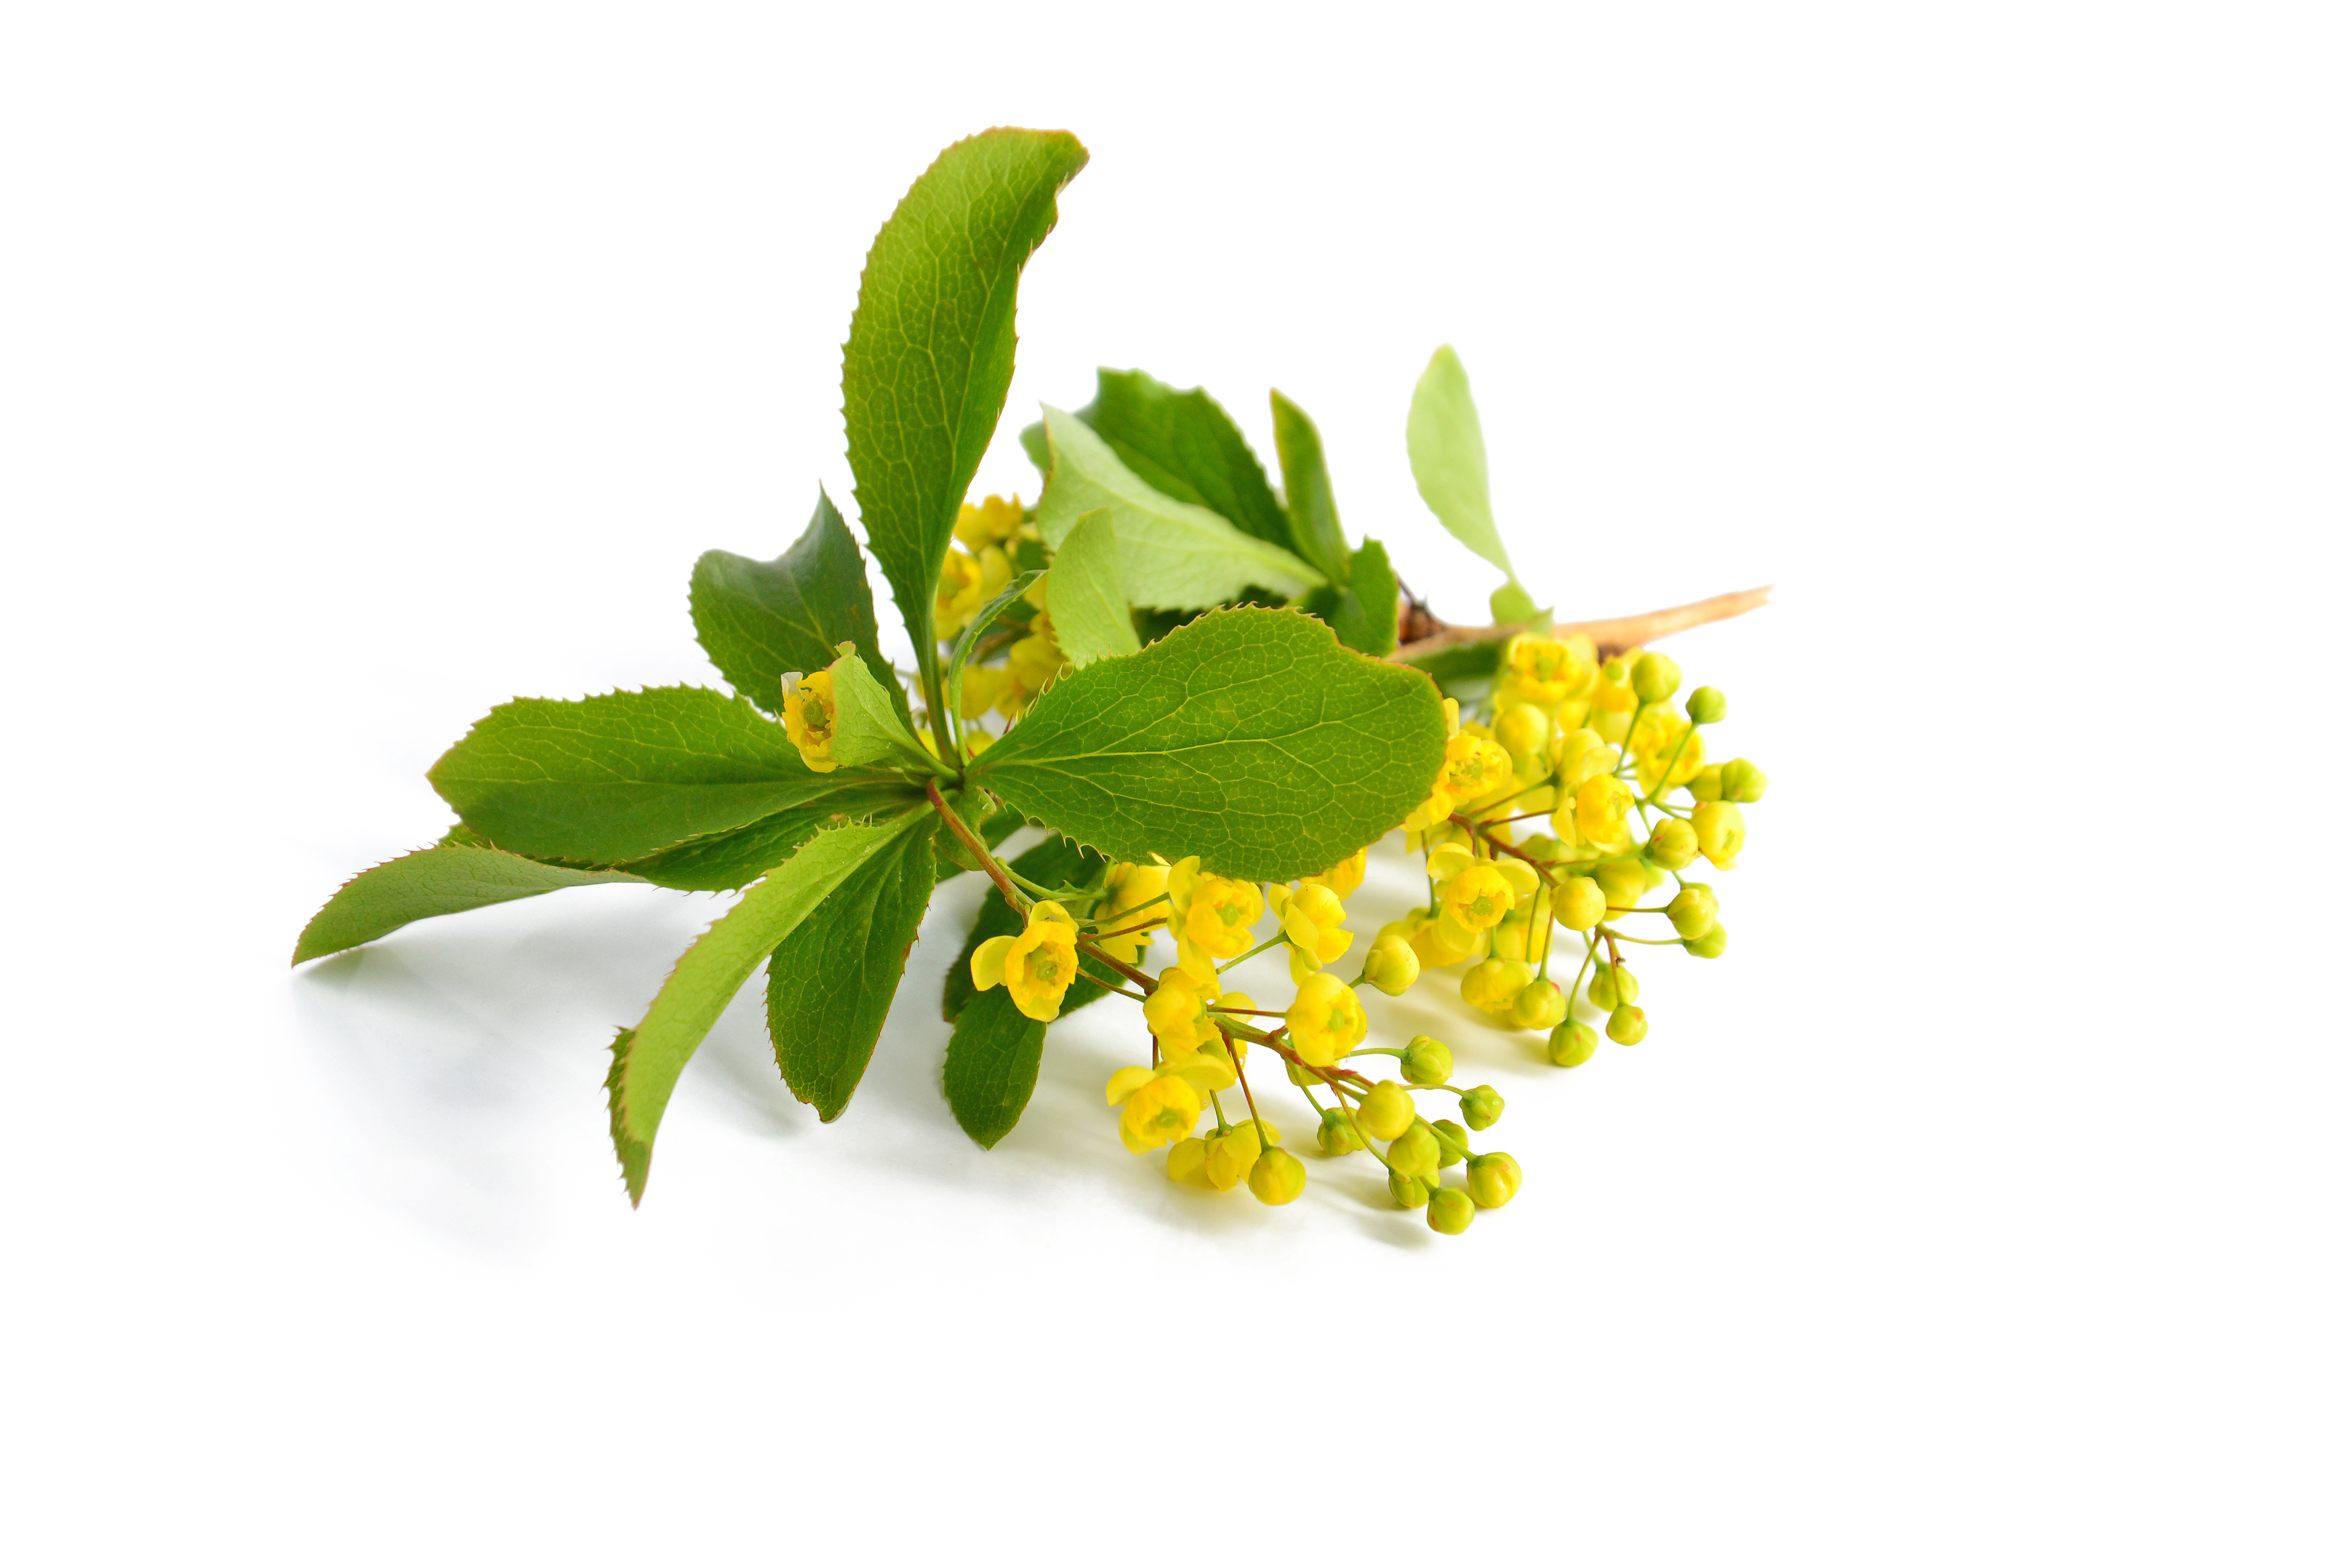
barberry, yellow flowers, branch, nature, leaves, green leaves, small flowers, flora, white background, leaf, plant, herb, herbalism